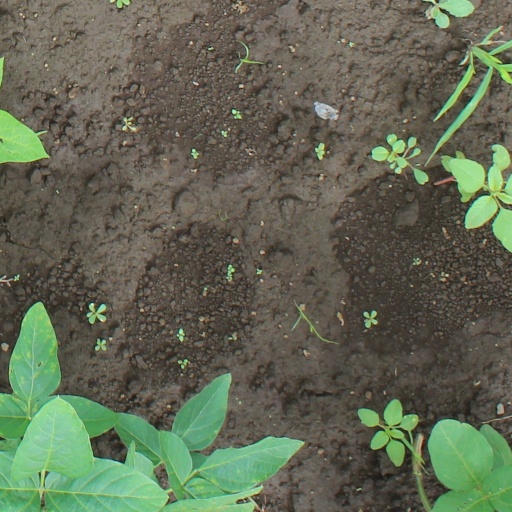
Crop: soybean